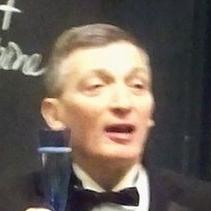
Age: 58